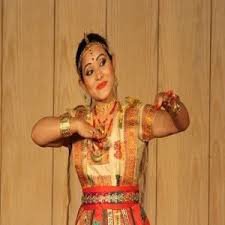
Dance form: sattriya